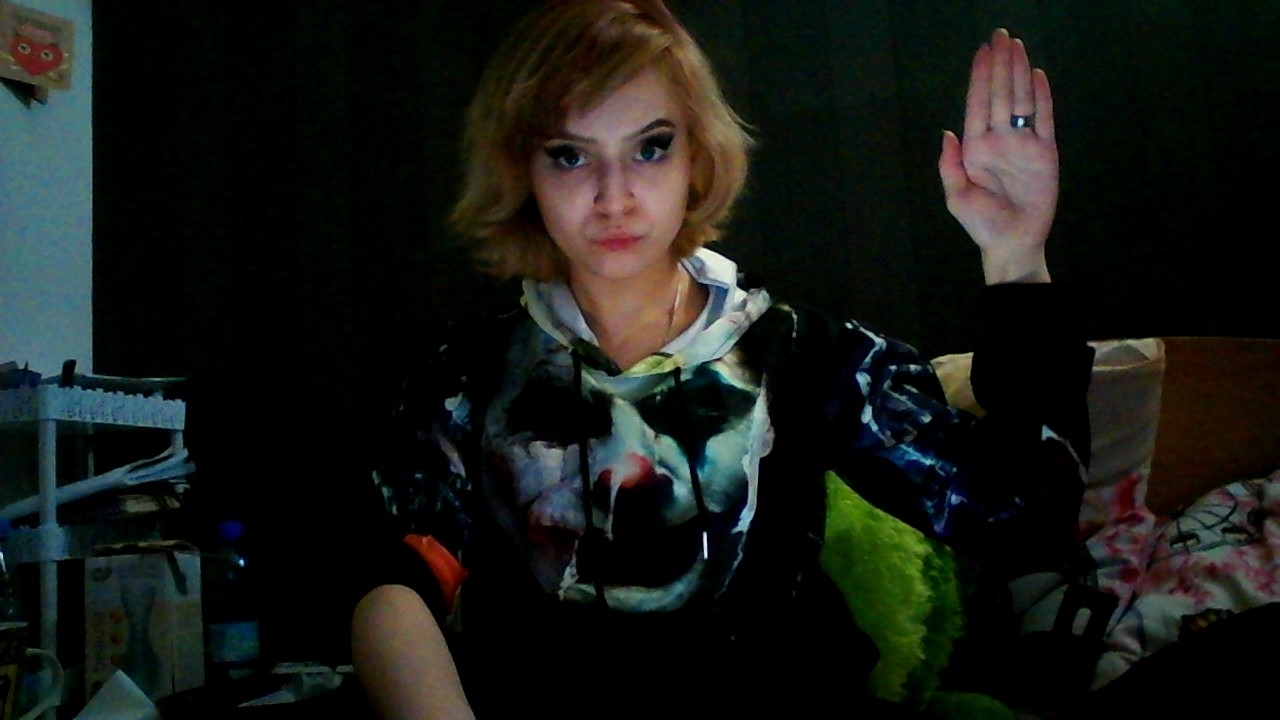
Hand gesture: stop